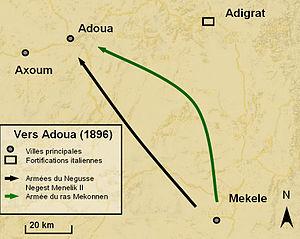
Marche éthiopienne de Meqelé à Adoua après la victoire éthiopienne à Meqelé. Les troupes du Ras Mekonnen protège l'armée impériale d'une éventuelle offensive des soldats italiens basés à Adigrat.
Le ras Mekonnen Welde Mikaél, également connu sous son nom de cavalier Abba Qagnew est un homme politique et militaire éthiopien. Il est le père de Teferi Mekonnen, plus connu sous le nom de règne d'Haïlé Sélassié.